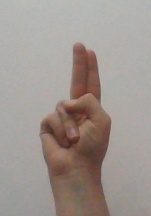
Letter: taa